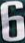
Number: 6